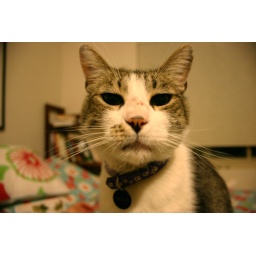
He looks like an alien cat in this one (due to the freaky black eyes).